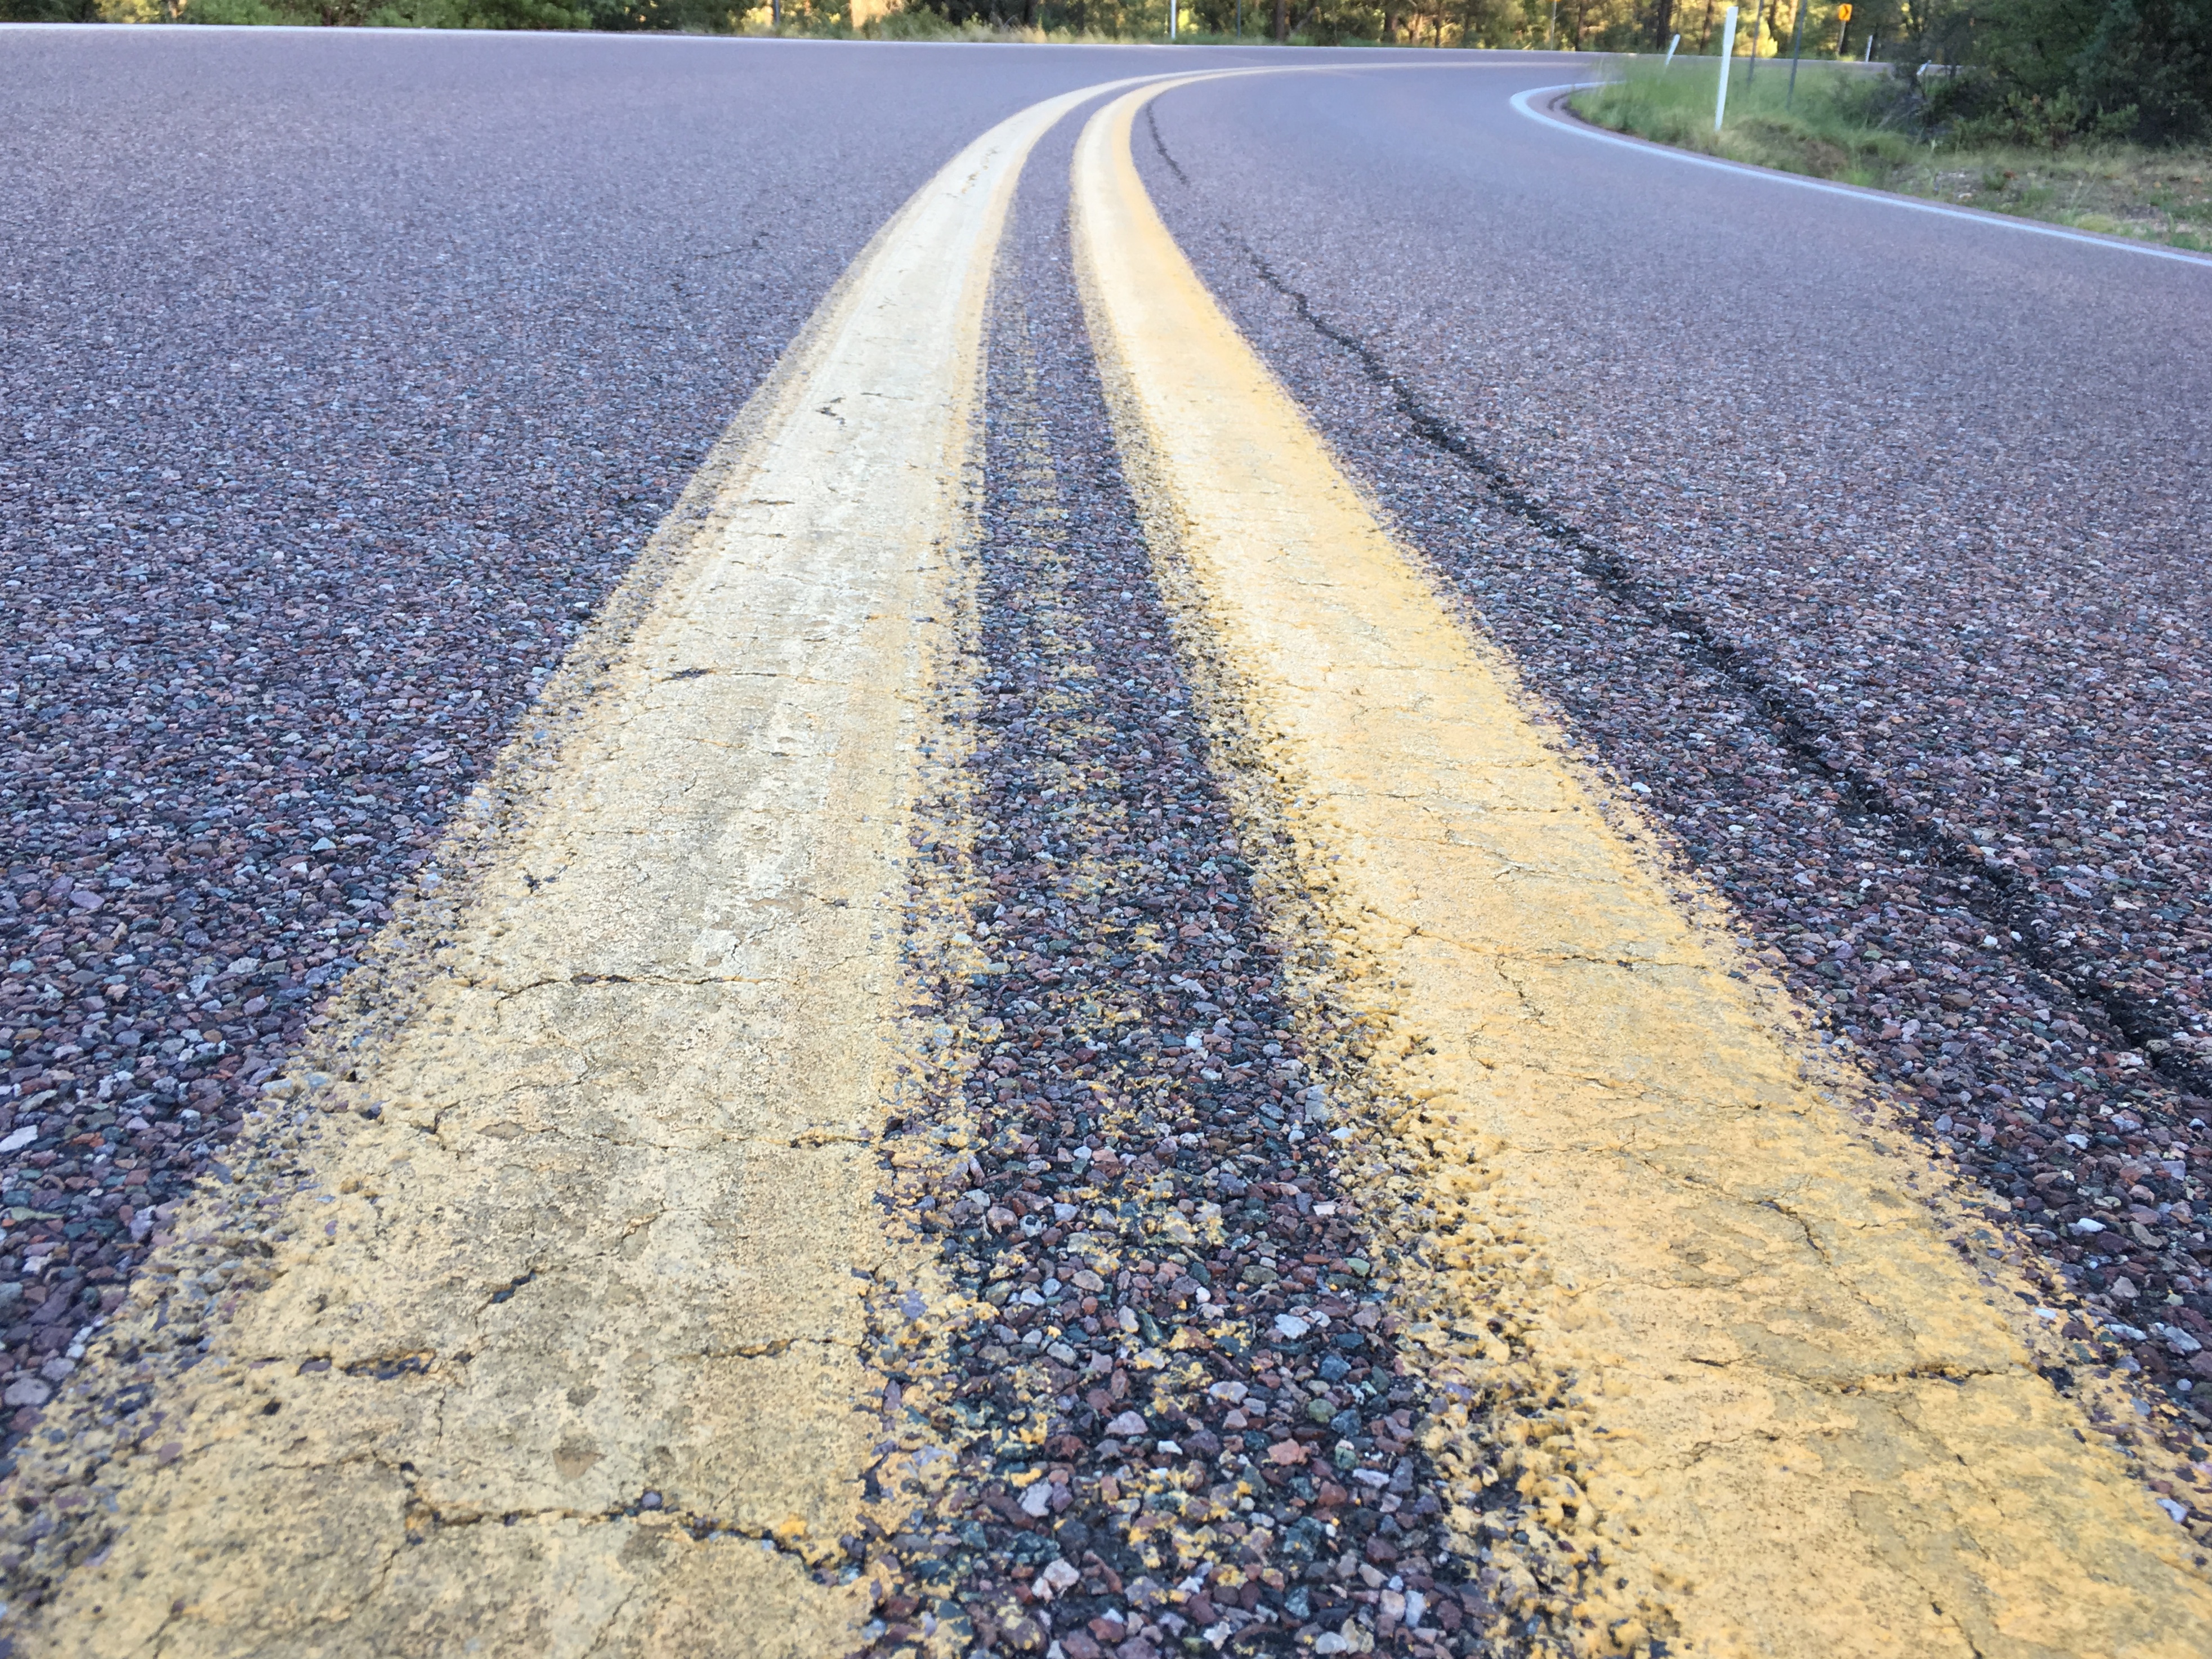
track, road, field, highway, asphalt, walkway, soil, lane, gravel, infrastructure, bellyonthereoad, road surface, nonbuilding structure